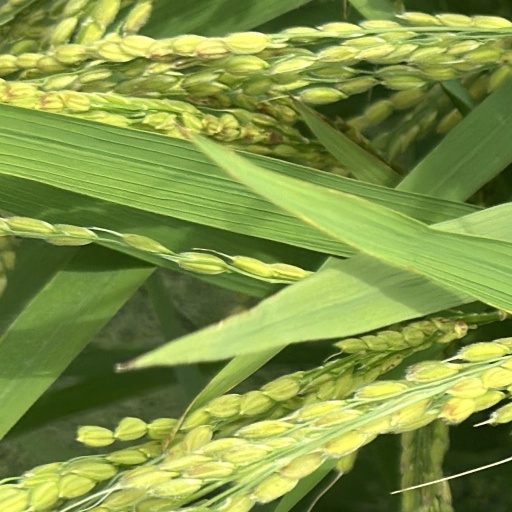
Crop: rice